Oosterpark (Amsterdam)

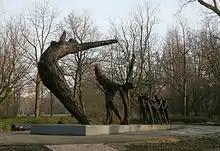

Along the park towards Linnaeusstraat (close to the Royal Tropical Institute) there are a number of grey heron nests.